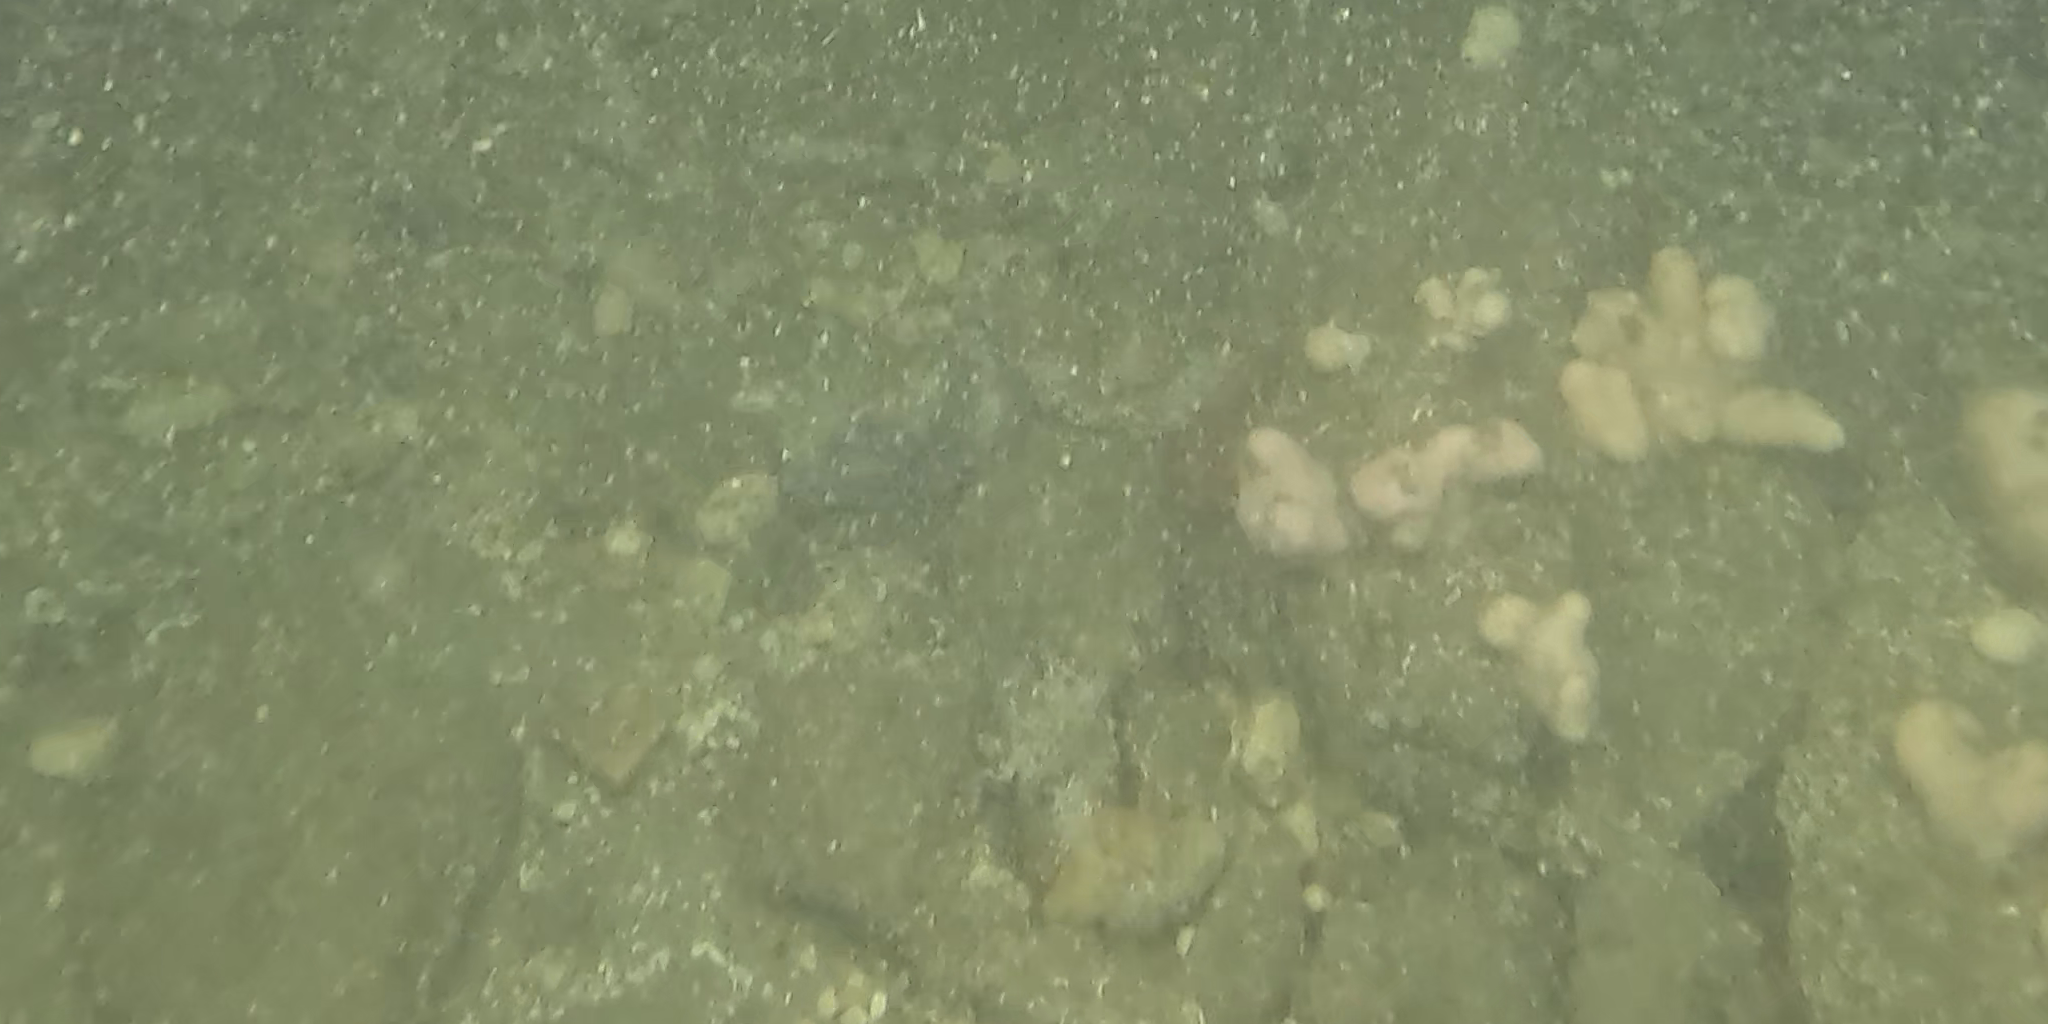
Seabed habitat: stone